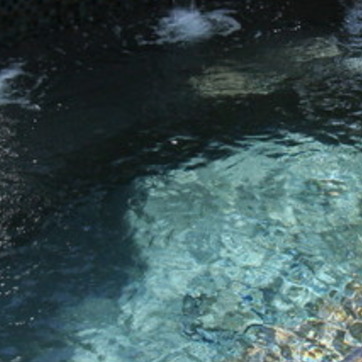
Material: water